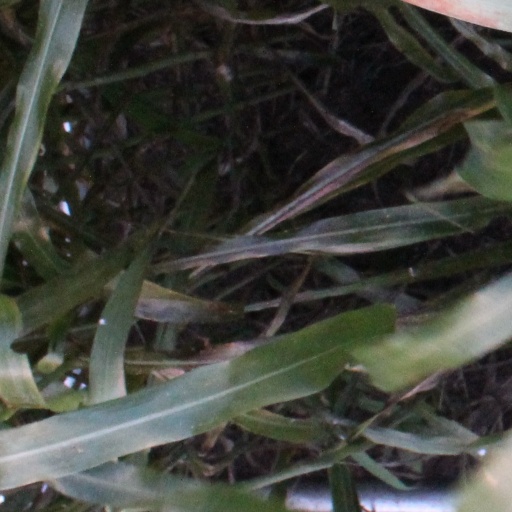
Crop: sorghum